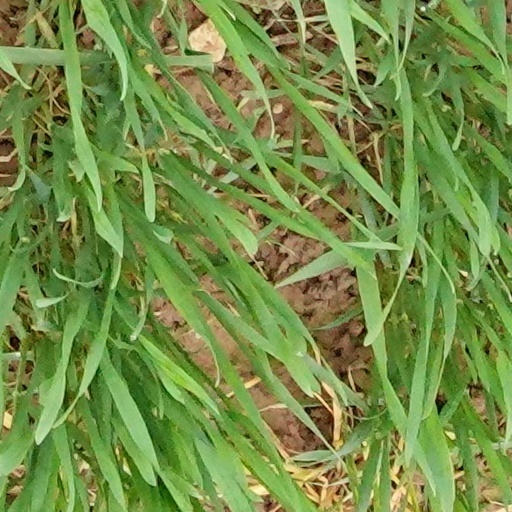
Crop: wheat